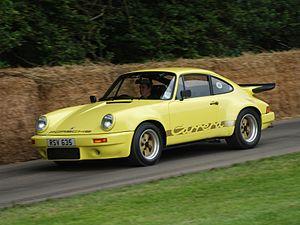
Le Rallye Monte-Carlo 1978, disputé du 21 au 28 janvier 1978, est la cinquante-troisième manche du championnat du monde des rallyes courue depuis 1973, et la première manche du championnat du monde des rallyes 1978. C'est également la première des dix-neuf épreuves de la Coupe FIA 1978 des pilotes de rallye, créée l'année précédente.